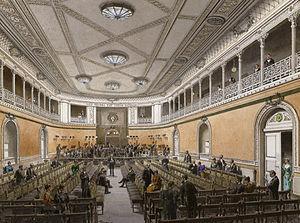
Le Gewandhaus [ɡ̊əˈvanthaʊ̯s] est une salle de concert fameuse de Leipzig en Allemagne qui abrite l'Orchestre du Gewandhaus de Leipzig, ainsi que deux chœurs et diverses formations de musique de chambre. La première salle de concert a été construite en 1781 par Johann Carl Friedrich Dauthe à l'intérieur du Gewandhaus, édifice bâti pour les marchands de tissus. Le deuxième est érigé selon les plans de Martin Gropius dans un style néoclassique. Il ouvre ses portes le 11 décembre 1884 et comporte une grande salle de concert et une petite salle de musique de chambre. Il est détruit par deux bombardements alliés entre 1943 et 1944. Le troisième édifice sur l'Augustusplatz est inauguré le 8 octobre 1981, pour le bicentenaire de la fondation du Gewandhaus.